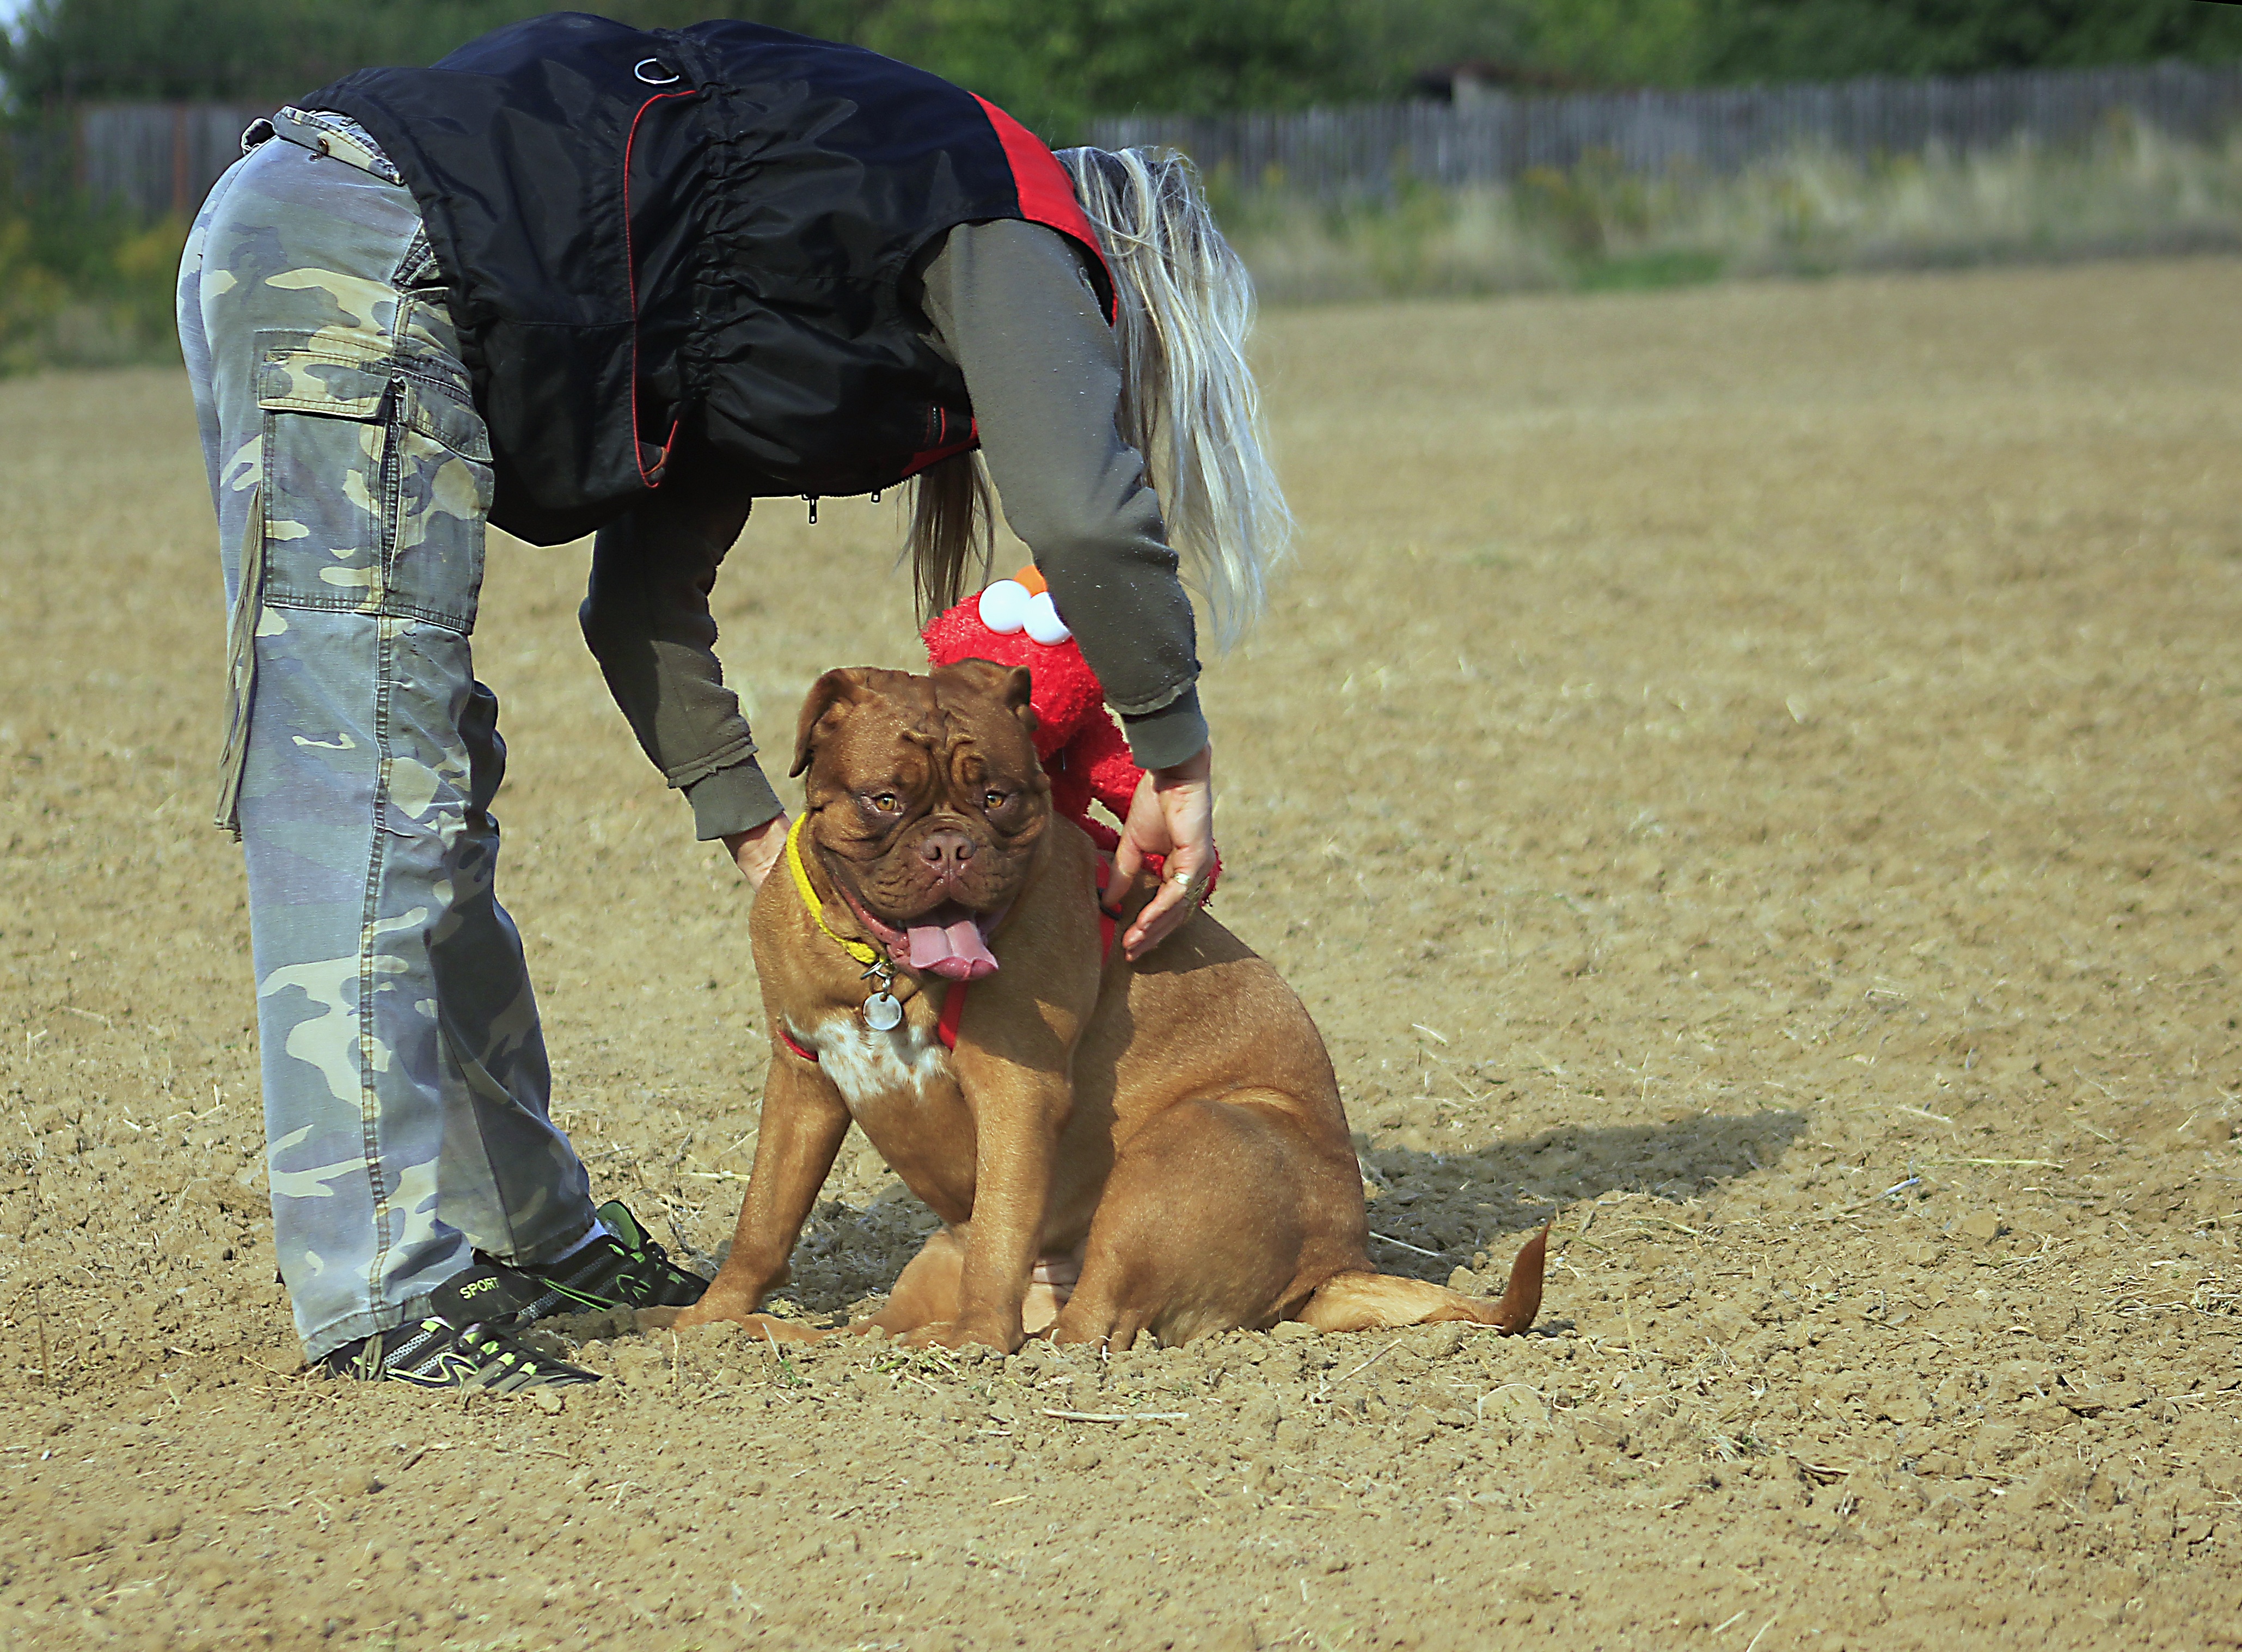
nature, open, home, puppy, dog, animal, cute, summer, pet, portrait, studio, brown, mammal, mouth, outdoors, sad, sunny, de, french, background, head, vertebrate, bordeaux, the language of the, mastiffs, mastiff, are you looking for, dog like mammal